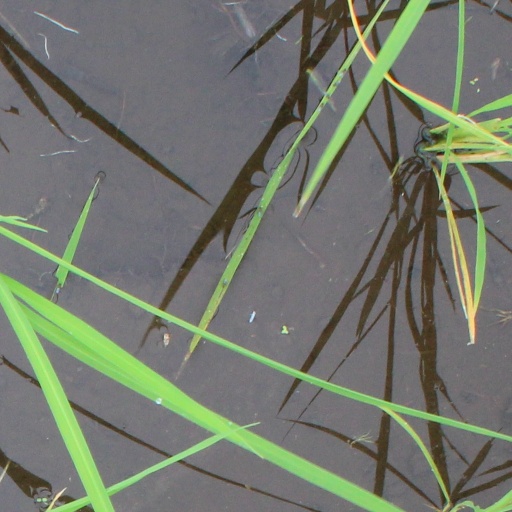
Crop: rice